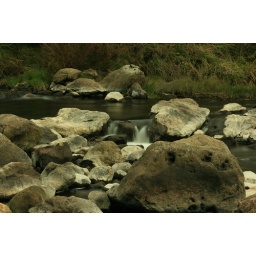
Timed exposure of water over rocks at Karangahake, at sunset. Picture 3.